ARA Comodoro Somellera

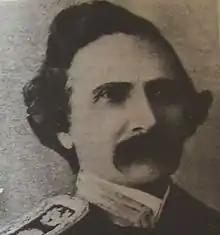
Antonio Somellera

The ship was named after Commodore Antonio Somellera, who joined the Argentine Navy in 1828 with his brigantine "General Rondeau" to fight in the Cisplatine War. She was acquired in 1972 along with her sister ship , departing together from Mayport, Florida on 6 March 1972 and arriving at Puerto Belgrano on 18 April.